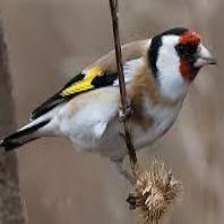
Species: EUROPEAN GOLDFINCH
Scientific name: CARDUELIS CARDUELIS
ImageNet parent category: goldfinch